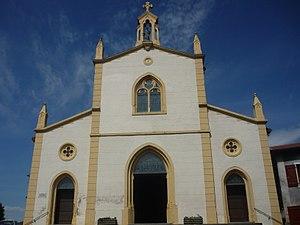
Église du village des Sauvages, dans le département du Rhône en France.
Les Sauvages est une commune française, située dans le département du Rhône en région Auvergne-Rhône-Alpes.